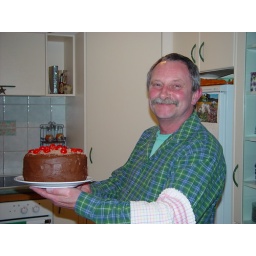
The only time a chocolate cake is baked in this house ;-)